Cassie Ventura

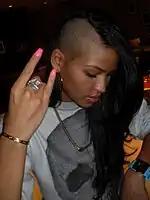
Cassie in 2009

In 2008, Ventura made her acting debut as Sophie Donovan in the dance film "", she also sang the lead single "Is It You" to the . The song was released on November 13, 2007, and peaked at eighty-five on the Canadian Hot 100 and fifty-two in the UK's The Official Charts Company. In July 2009, Ventura announced that her second studio album's title would be "Electro Love". Ventura described her new album as "sensual" and said it will demonstrate more "independence" with a "difference in vocals, a little bit more personality". Three singles have been released from the album; "Official Girl" featuring Lil Wayne in August 2008, "Must Be Love" featuring Diddy in April 2009, and "Let's Get Crazy" featuring Akon in August 2009. All three singles failed to chart in the United States.